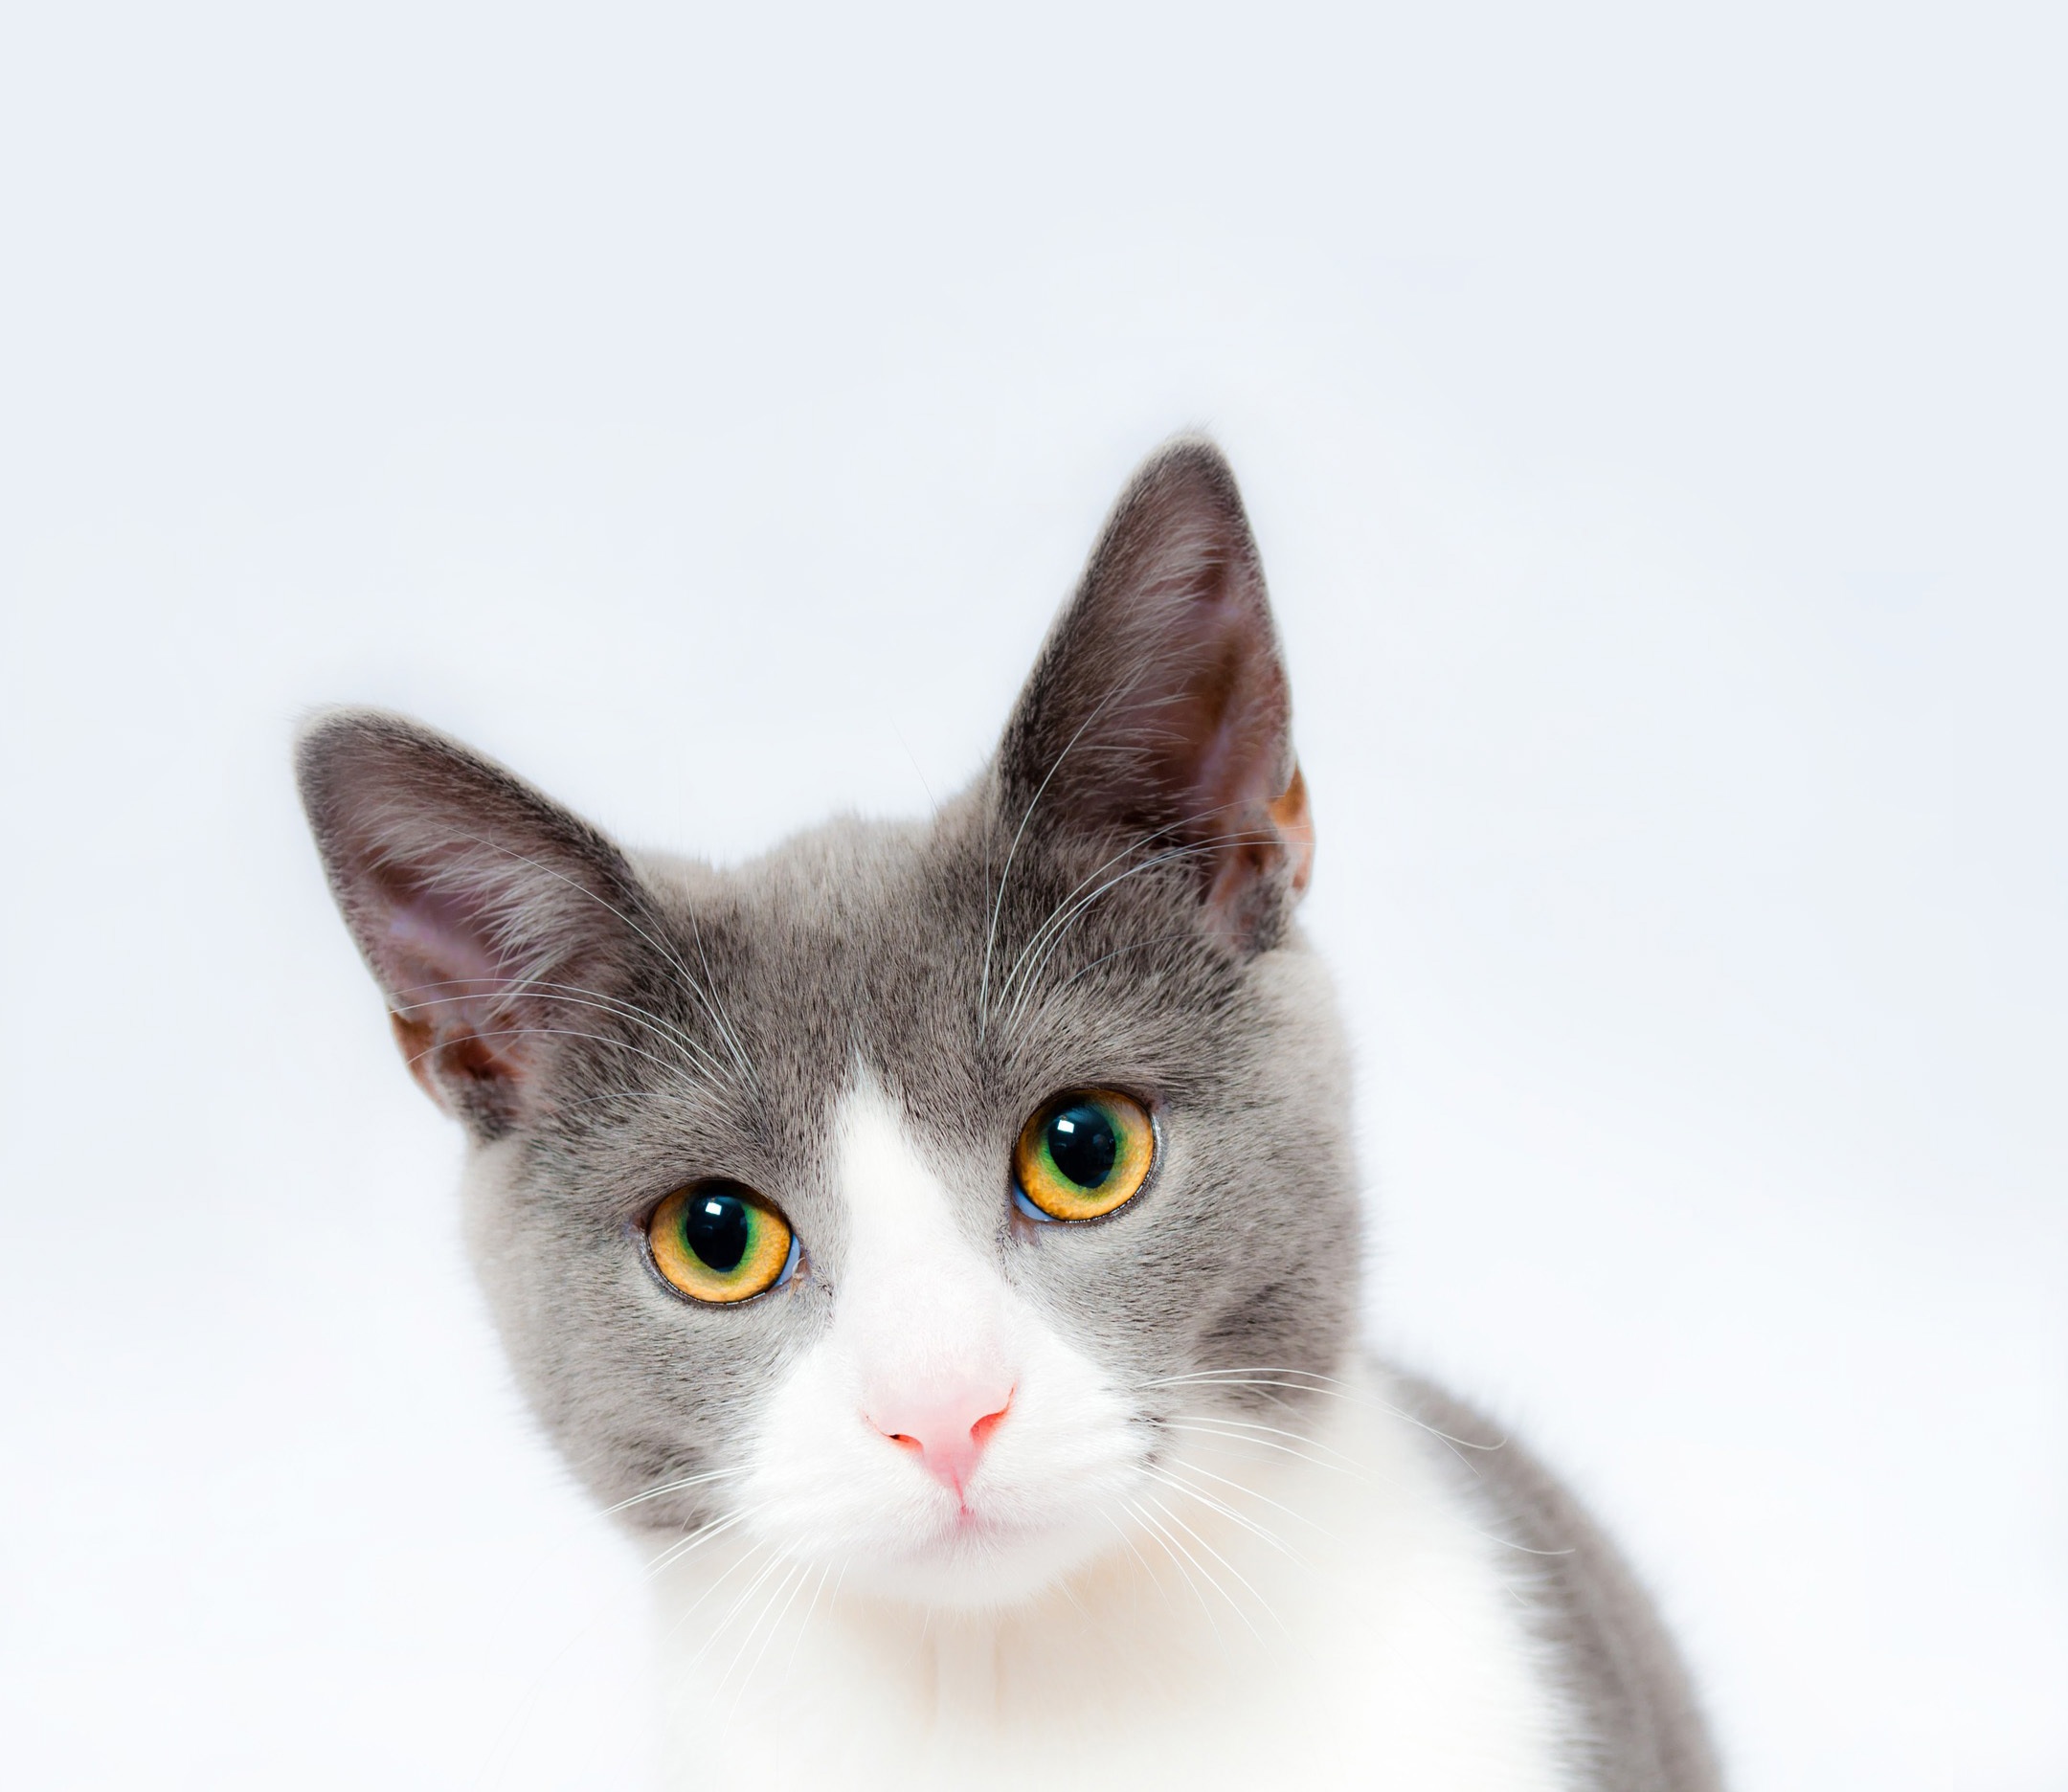
nature, hair, white, sweet, animal, cute, pet, fur, young, fluffy, kitten, cat, feline, mammal, gray, pink, friend, face, nose, whiskers, grey, fun, kitty, paw, furry, ears, head, vertebrate, funny, domestic, adorable, breed, royalty free, yellow eyes, european shorthair, burmilla, small to medium sized cats, cat like mammal, domestic short haired cat, american shorthair